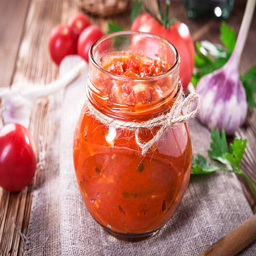
tomato sauce in a jar